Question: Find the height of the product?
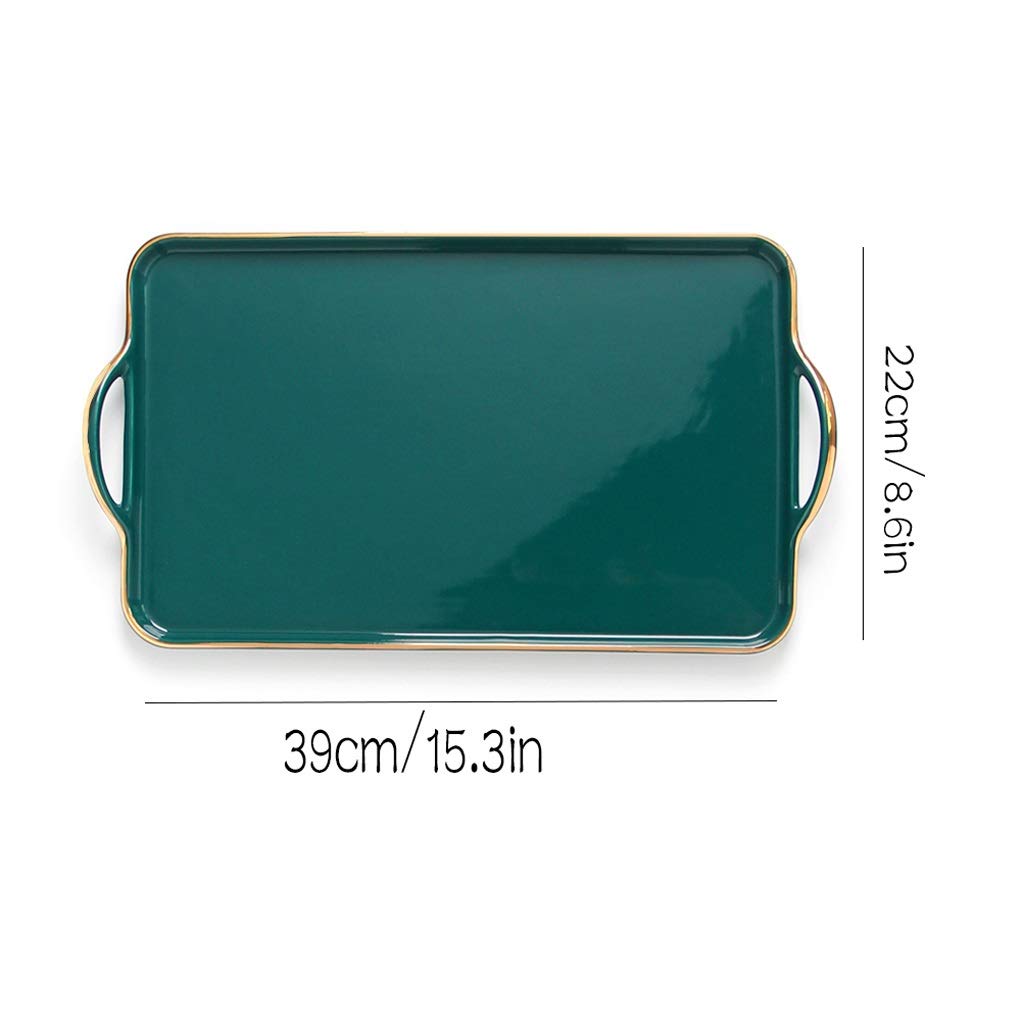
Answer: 22.0 centimetre